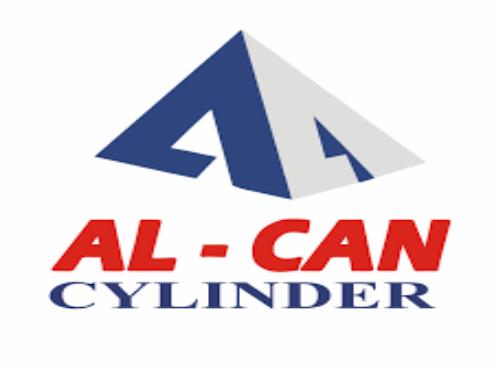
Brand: alcan
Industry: Sports